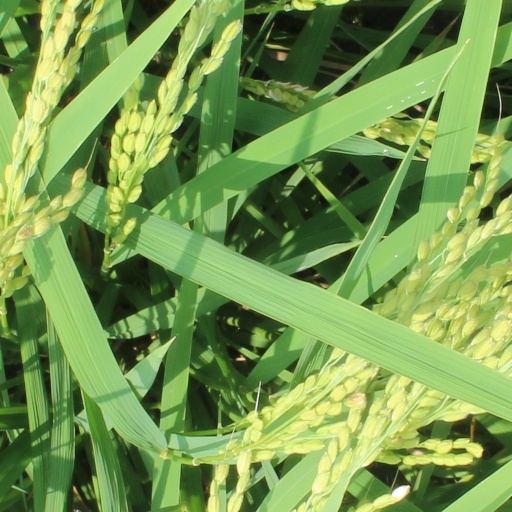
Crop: rice